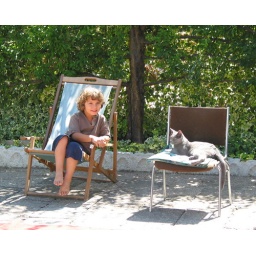
the cat and je relaxing in front of the house Nosedole in summer